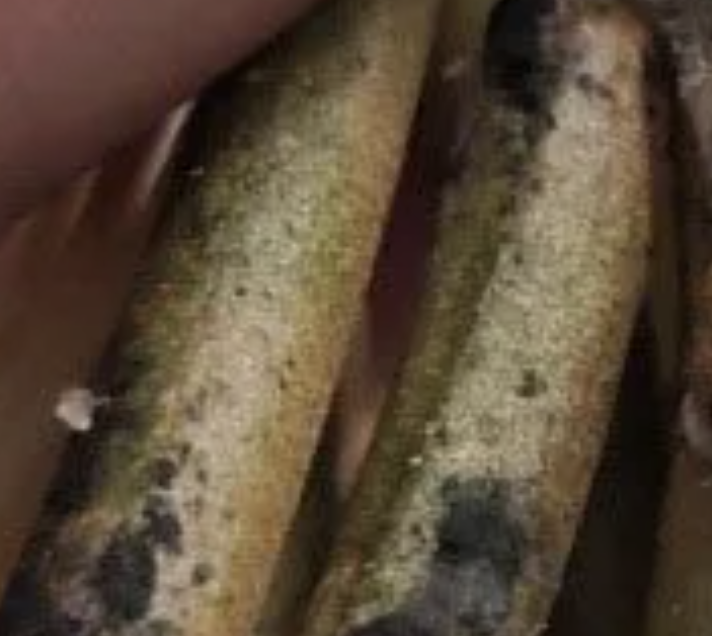
Label: sooty_mold